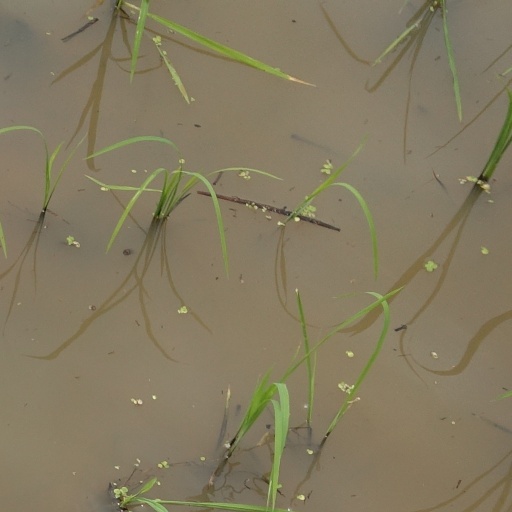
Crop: rice